Juan de Dios Alfonso

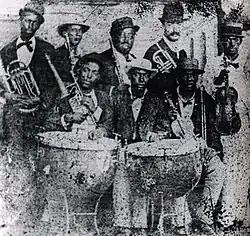

Juan de Dios Alfonso Armenteros (San José de Las Lajas, 1825 – Guanabacoa, 29 June 1877), was a black Cuban band leader, composer and clarinetist. He founded the small orchestra "Flor de Cuba", which played at dances and in theatres in the middle 19th century in Havana.